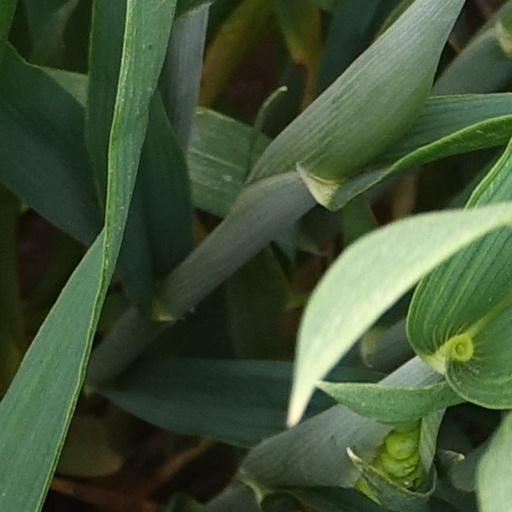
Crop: wheat